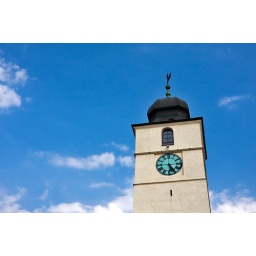
White clock tower in the center of Sibiu